Astacus astacus

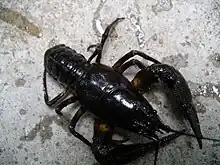
Noble crayfish can vary greatly in colour.

European crayfish feed on worms, aquatic insects, molluscs, and plants.